Wagas

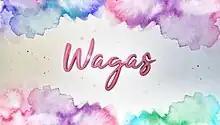
Title card

 is a Philippine television drama romance anthology series broadcast by GMA News TV and GMA Network. It premiered on GMA News TV on February 9, 2013. The series aired its final episode on GMA News TV on May 25, 2019. It moved to GMA Network on September 2, 2019 on the network's morning line up. The series concluded on GMA Network on November 15, 2019, with a total of 55 episodes.